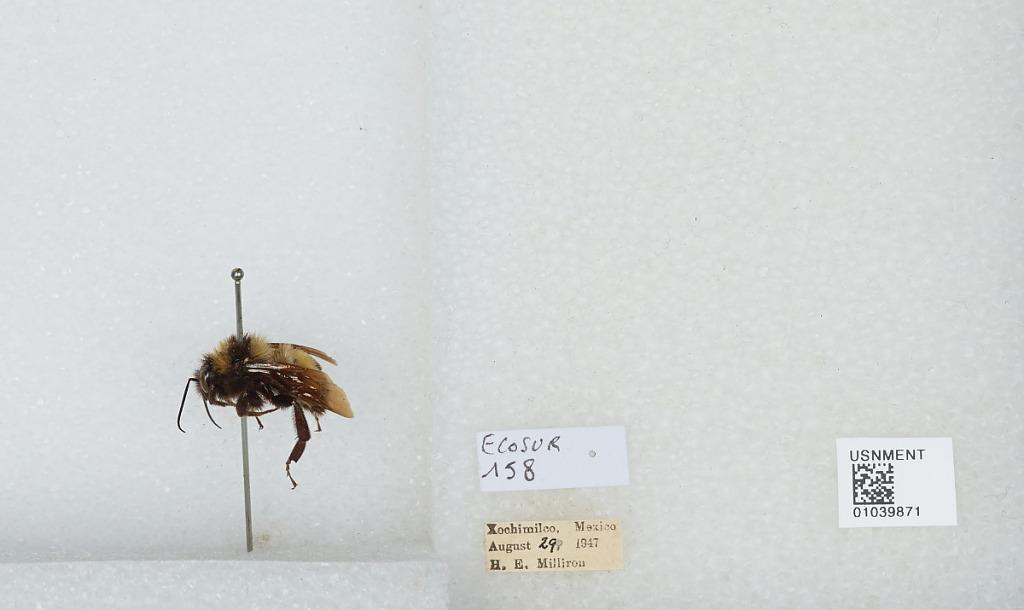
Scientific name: Bombus (Fervidobombus) sonorus Say
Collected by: H. Milliron
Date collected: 1947-8-29
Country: Mexico
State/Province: Federal District
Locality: Xochimilco